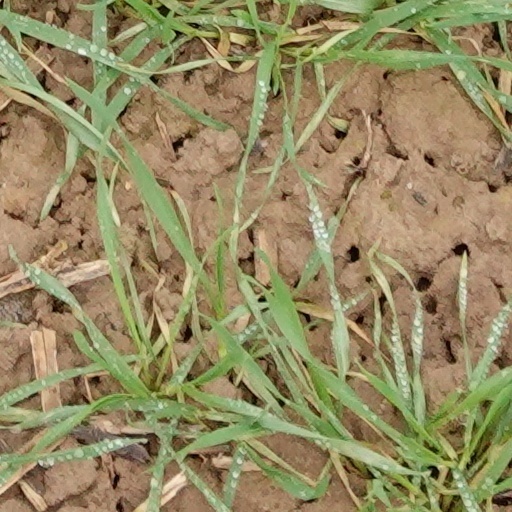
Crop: wheat